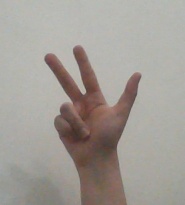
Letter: al